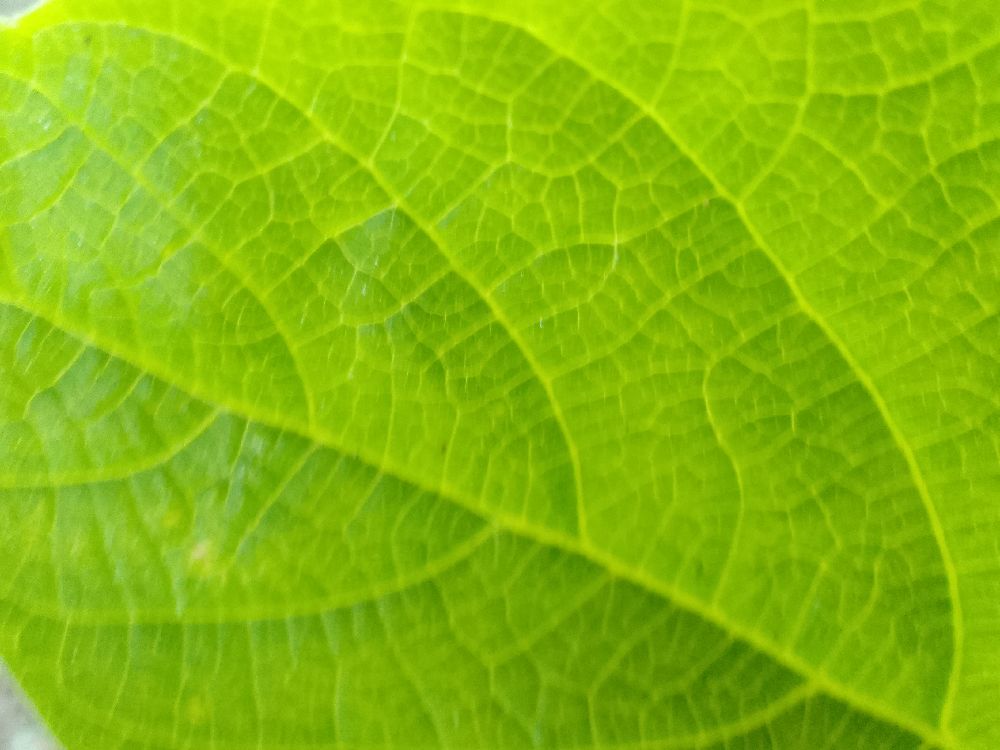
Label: healthy